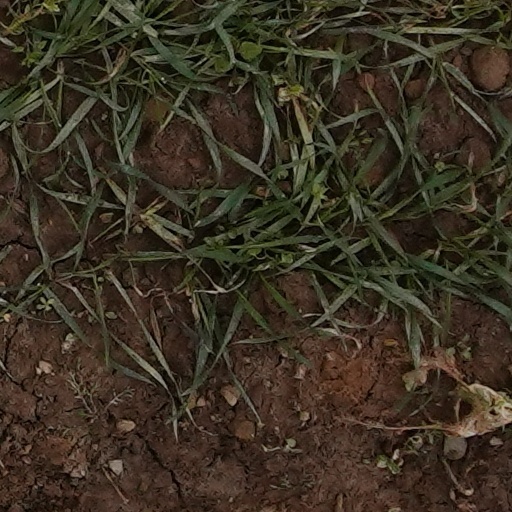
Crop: wheat